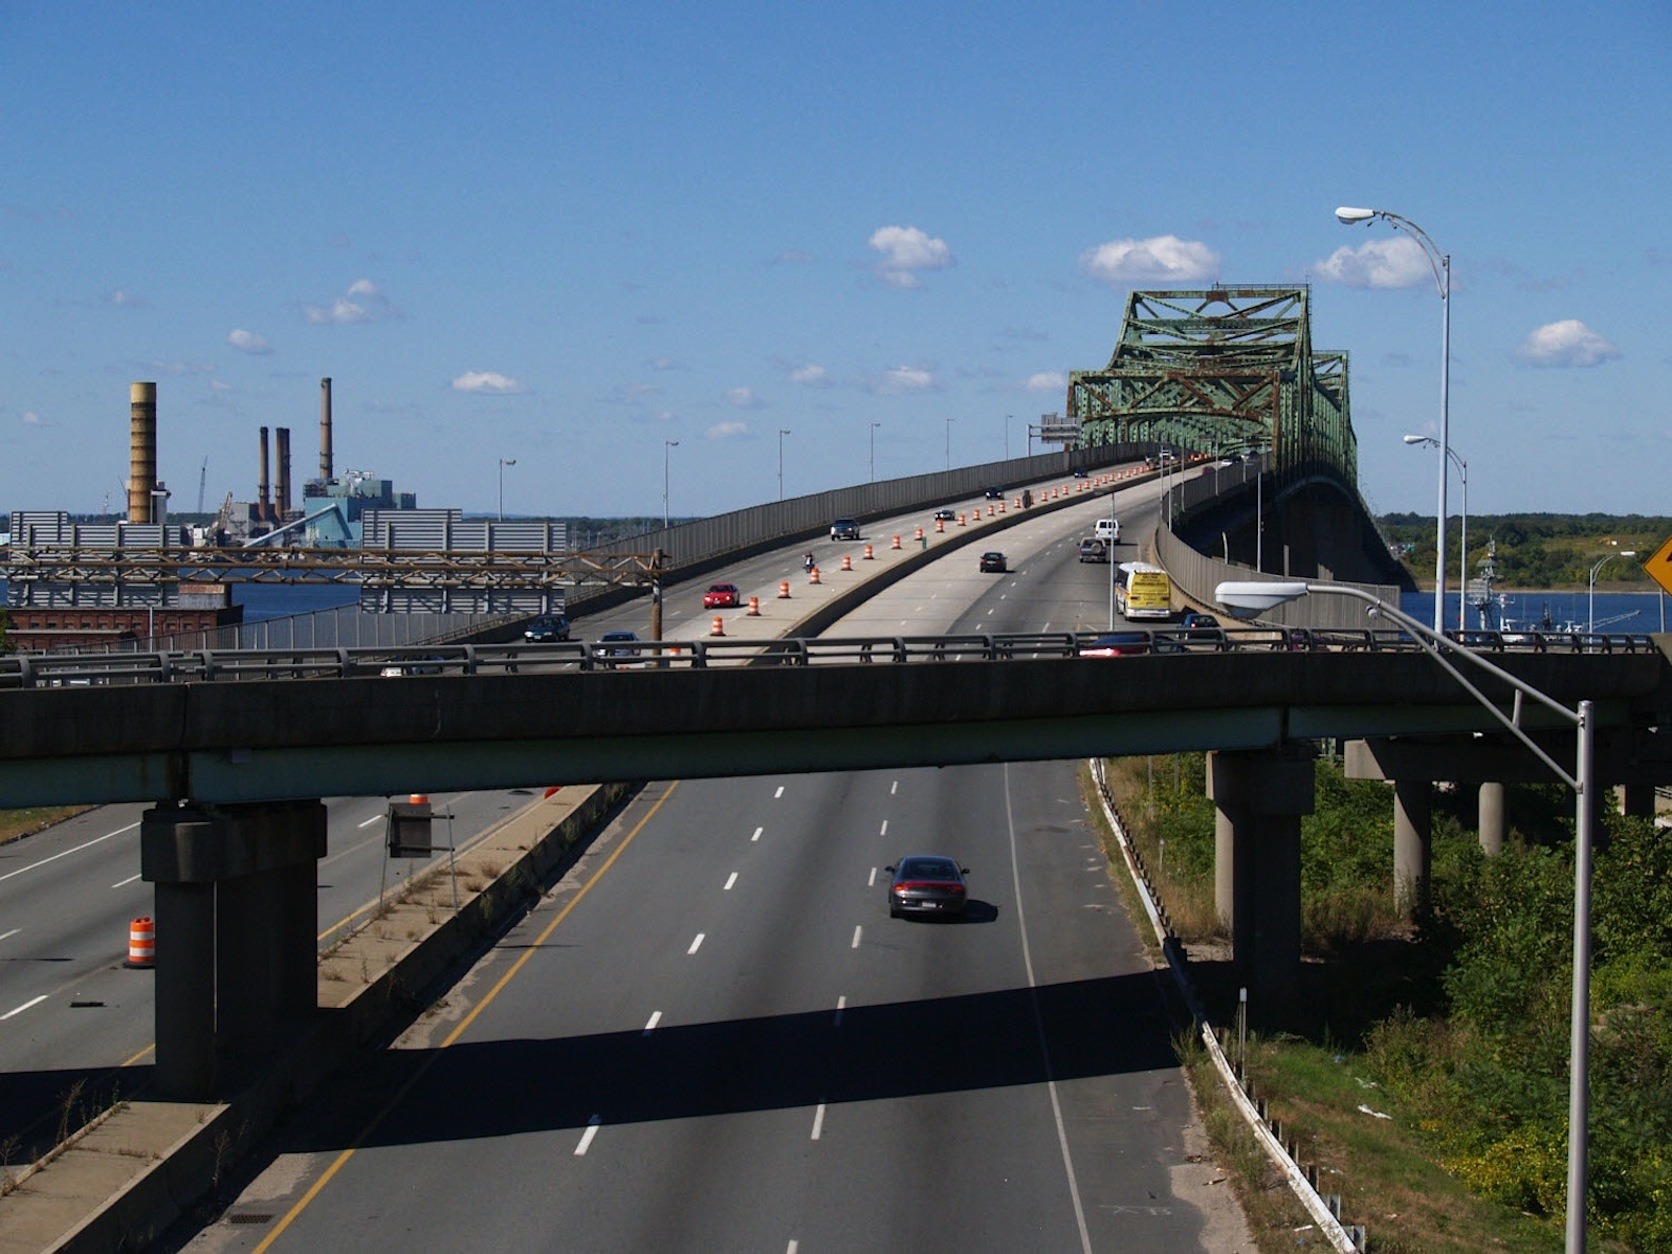
landscape, water, architecture, sky, bridge, traffic, highway, river, overpass, walkway, summer, freeway, transport, spring, vehicle, waterway, public transport, clouds, buildings, vehicles, massachusetts, nonbuilding structure, controlled access highway